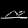
Label: Sandal